Valdivian temperate forests

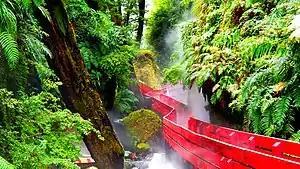
Vegetation around Termas Geométricas near Coñaripe. The Andes of Zona Sur host numerous hotsprings.

To the north, the Valdivian forests give way to the Mediterranean forests, woodlands, and scrub of the Chilean Matorral ecoregion. A few coastal enclaves of Valdivian forest grow in north-central Chile (such as Bosque de Fray Jorge National Park) as remains of the last glacial maximum. To the south lies the Magellanic subpolar forests ecoregion. The temperate Valdivian, matorral, and Magellanic ecoregions are isolated from the subtropical/tropical forests that dominate northern South America by such landscapes as the Atacama desert (north of the matorral), the Andes Mountains, and the dry, rain-shadow Patagonian steppe east of the Andes. As a result, the temperate forest regions have evolved in relative isolation, with a high degree of endemic species.